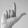
ASL letter: L